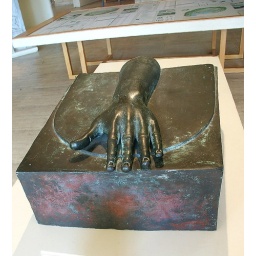
apotropaic hand with bronze box found in the relict of the second ship